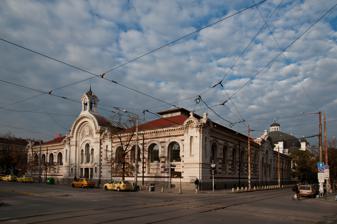
Building: Central Sofia Market Hall
Country: Bulgaria
Year built: 1911
Market in Sofia, Bulgaria Central Sofia Market Hall Централни софийски хали View from the northeast General information Type Market Architectural style Byzantine Revival Address 25 Maria Luisa Blvd. Town or city Sofia Country Bulgaria Coordinates 42°42′0″N 23°19′18″E / 42.70000°N 23.32167°E / 42.70000; 23.32167 Opened 1911 Owner Ashtrom AD Technical details Floor count 3 Design and construction Architect(s) Naum Torbov Other information Public transit access Tram : Lines 6, 7, 10, 12, 20 and 22 The Central Sofia Market Hall ( Bulgarian : Централни софийски хали , romanized : Tsentralni sofiyski hali ), known popularly simply as The Market Hall (Халите, Halite ) is a covered market in the centre of Sofia , the capital of Bulgaria , located on Marie Louise Boulevard . It was opened in 1911 and is today an important trade centre in the city. History The construction of the building, which spreads over 3,200 m², began in 1909 after the design of architect Naum Torbov was selected in 1907, and took two years to complete. Until the late 1940s the Sofia municipality let out about 170 shops and stalls in the Central Sofia Market Hall. The rents and the product quality were strictly regulated. The market hall building's interior was significantly altered after the 1950s and the market was closed in 1988 in order to be reconstructed, modernized and once again opened for Easter in 2000, after 75% of it was acquired by the Israeli company Ashtrom , who invested $ 7 million in it. Today the Central Sofia Market Hall houses a supermarket and only a few other shops. Architecture Highlights of the Central Market Hall The style of the building, which is regarded as Torbov's best work, is Neo-Renaissance , featuring also elements of Neo-Byzantine architecture and Neo-Baroque . The façade is known for its relief of the coat of arms of Sofia above the main entrance created by the artist Haralampi Tachev. The famous little clock tower with three dials tops the edifice. The building was originally constructed with four entrances, though not all are used today. Gallery Front view Detail of the clock tower View of the Market Hall in 1912 References Wikimedia Commons has media related to Central Market Hall in Sofia .